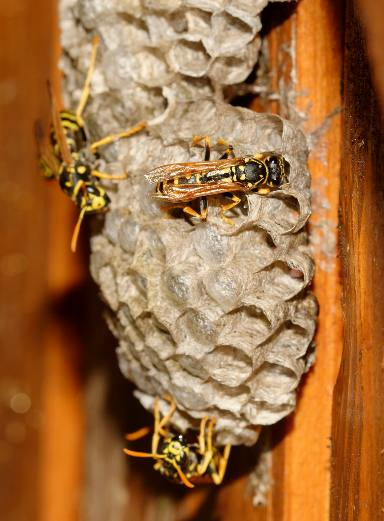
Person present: No